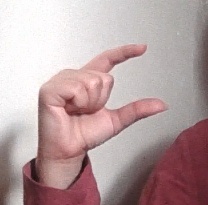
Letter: dal